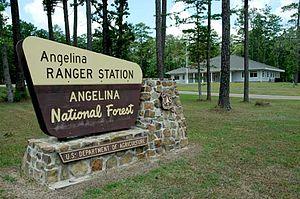
La forêt nationale d'Angelina est une forêt fédérale protégée situé au Texas, aux États-Unis.